Killing of Adam Toledo

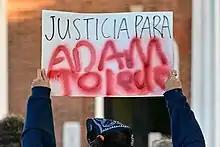
Sign reading "Justicia para Adam Toledo" in Hillsborough, North Carolina

Domingo García, the president of LULAC, stated, “Words promising disciplinary action or possible court justice are not sufficient. Fire this officer now and make it clear that it is not open season on Latinos! This is a bad cop who acted out of anger and wanted to get even while Adam, barely a teenager, turned around and was trying to obey the officer's orders to show his hands. The video shows an execution, nothing less. LULAC demands accountability and anything short of that is unacceptable.”